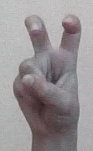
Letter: toot